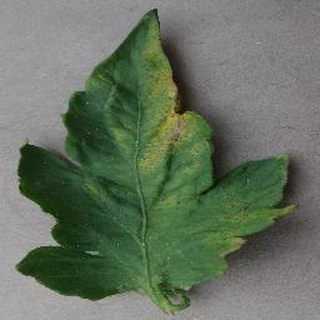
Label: tomato_bacterial_spot